Milefortlet 23

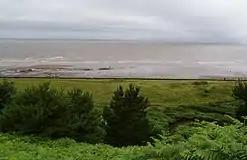
View towards the sea near the site of Milefortlet 23

Milefortlet 23 (Sea Brows) was a Milefortlet of the Roman Cumbrian Coast defences. These milefortlets and intervening stone watchtowers extended from the western end of Hadrian's Wall, along the Cumbrian coast and were linked by a wooden palisade. They were contemporary with defensive structures on Hadrian's Wall. There is nothing to see on the ground, but Milefortlet 23 has been located and surveyed.